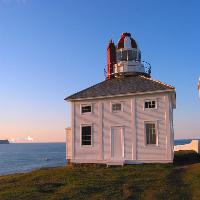
Weather: sun or clear